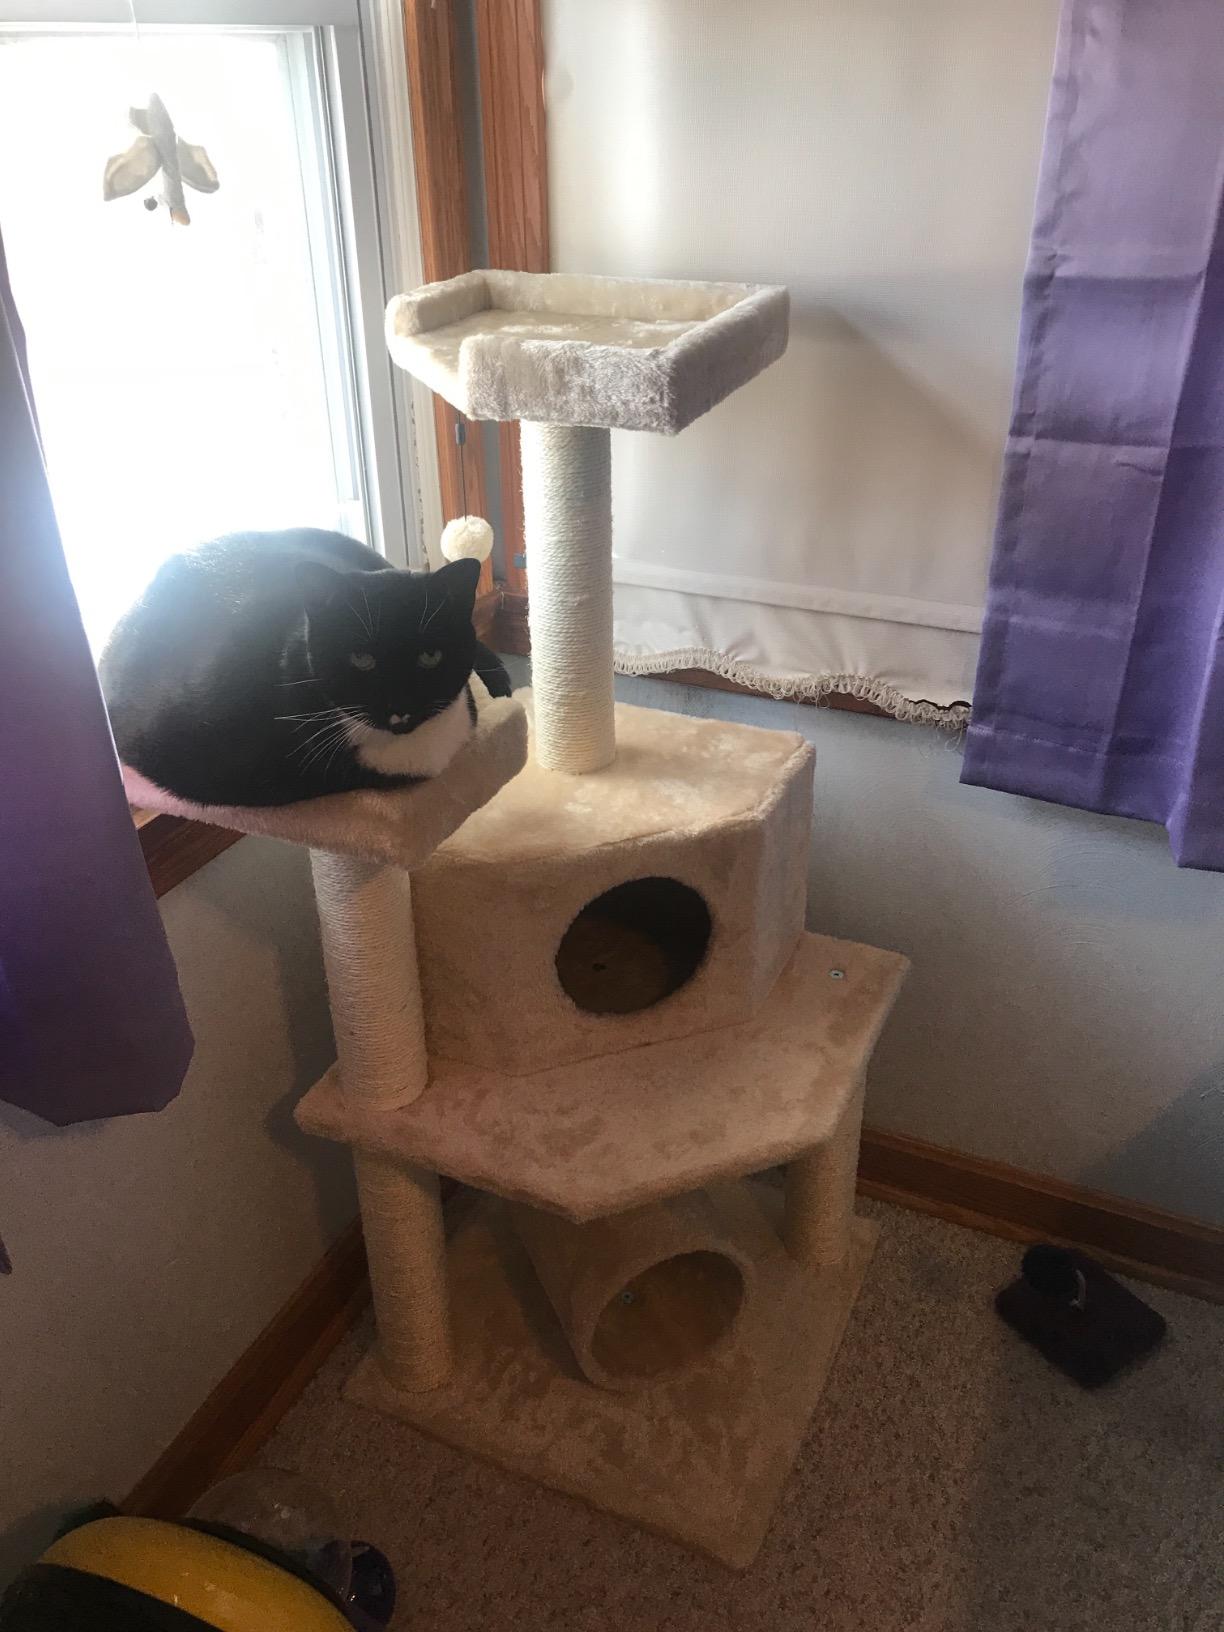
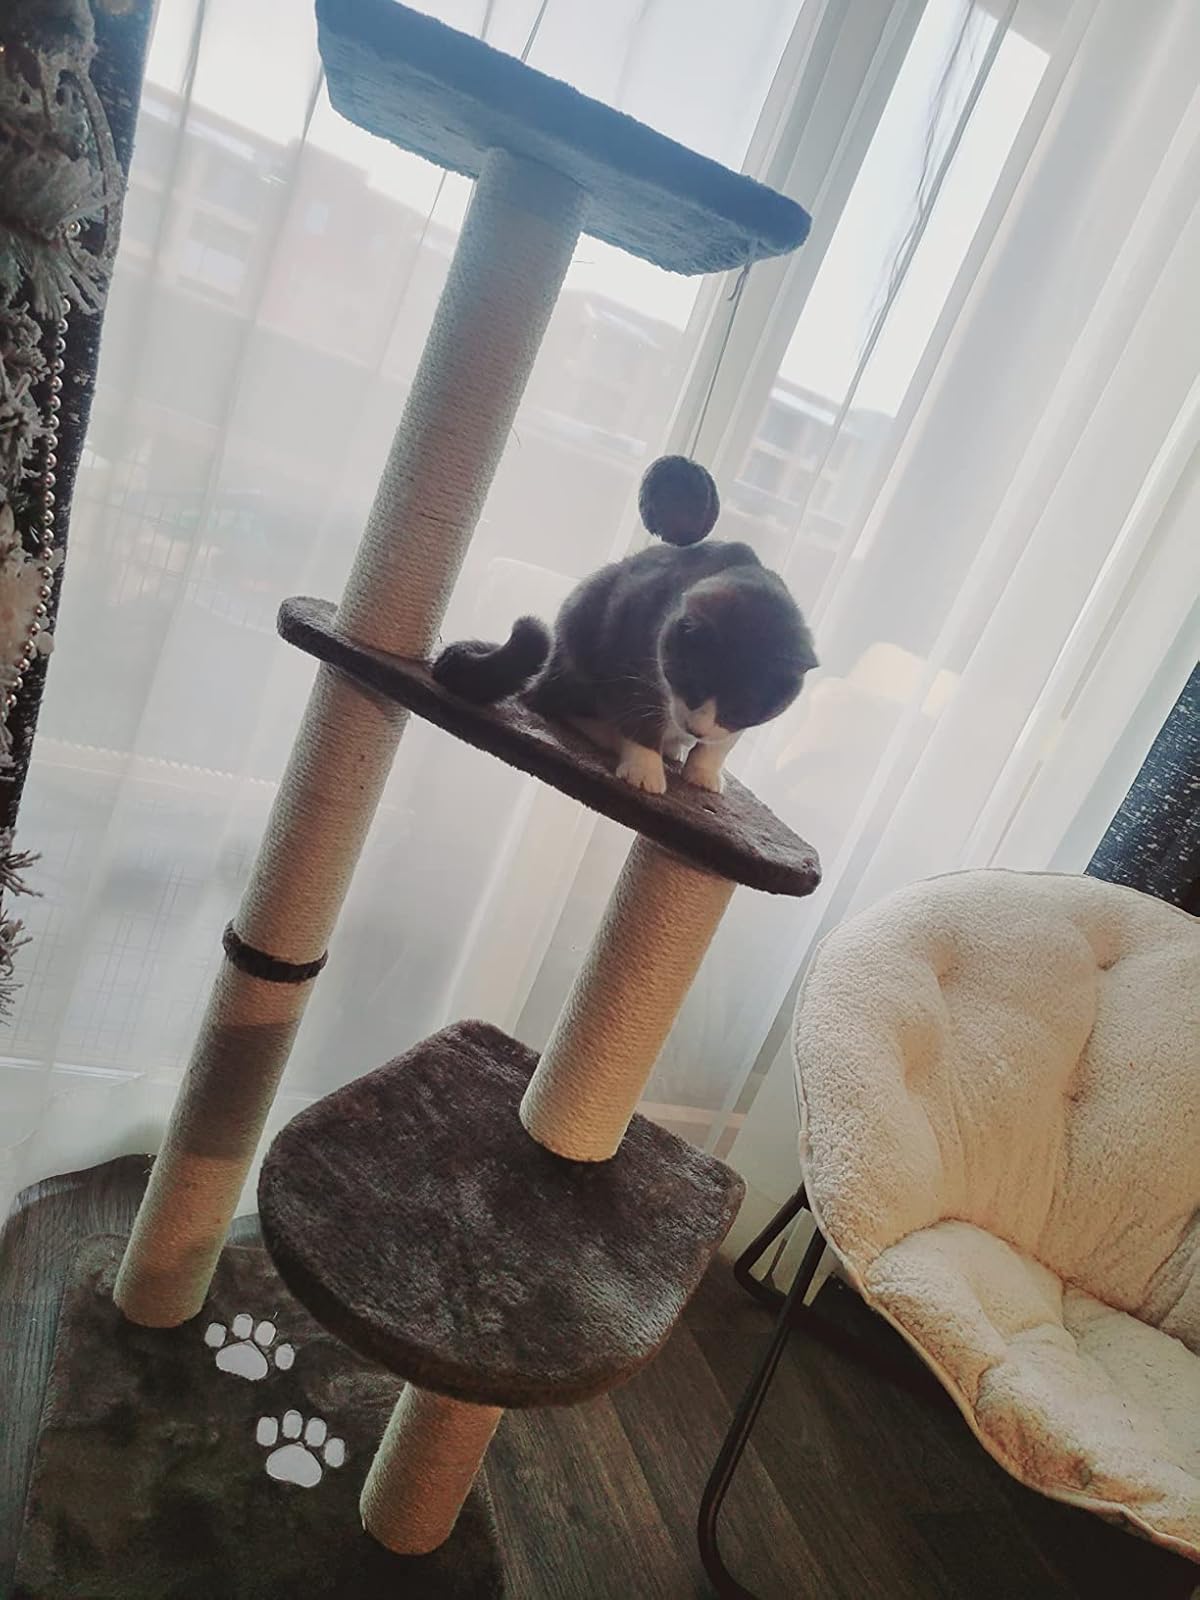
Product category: items_cat tree
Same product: no